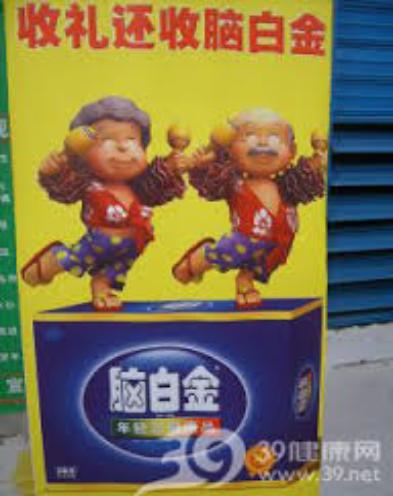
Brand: melatonin
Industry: Medical